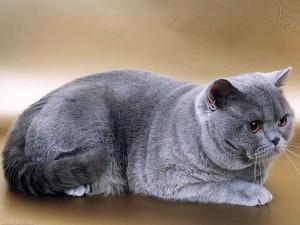
Breed: British Shorthair